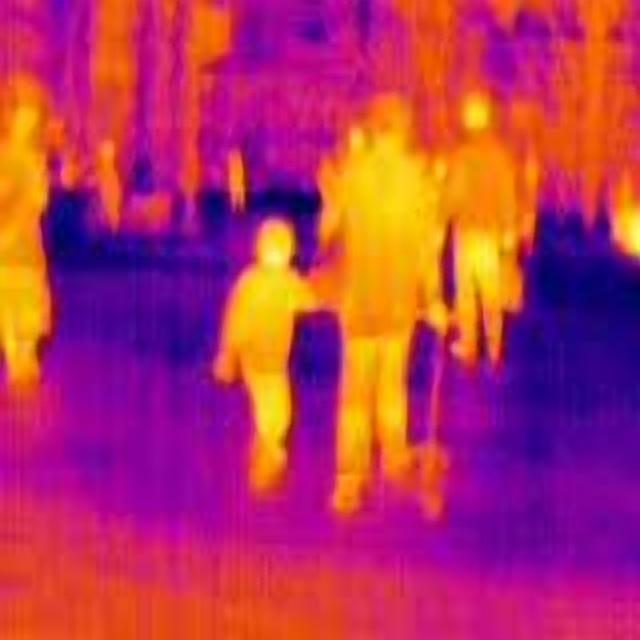
Detected objects:
label: person
label: person
label: person
label: person
label: person
label: person